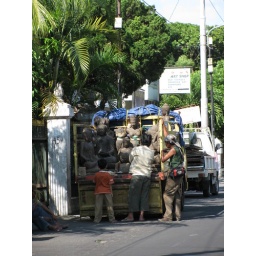
In a street in Yogyakarta: truck being loaded with stone buddhas